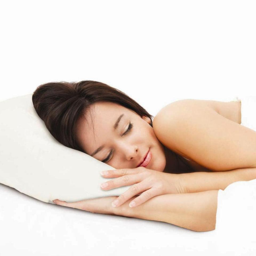
your pillow should be washed twice a year as they can harbour mould and bacteria